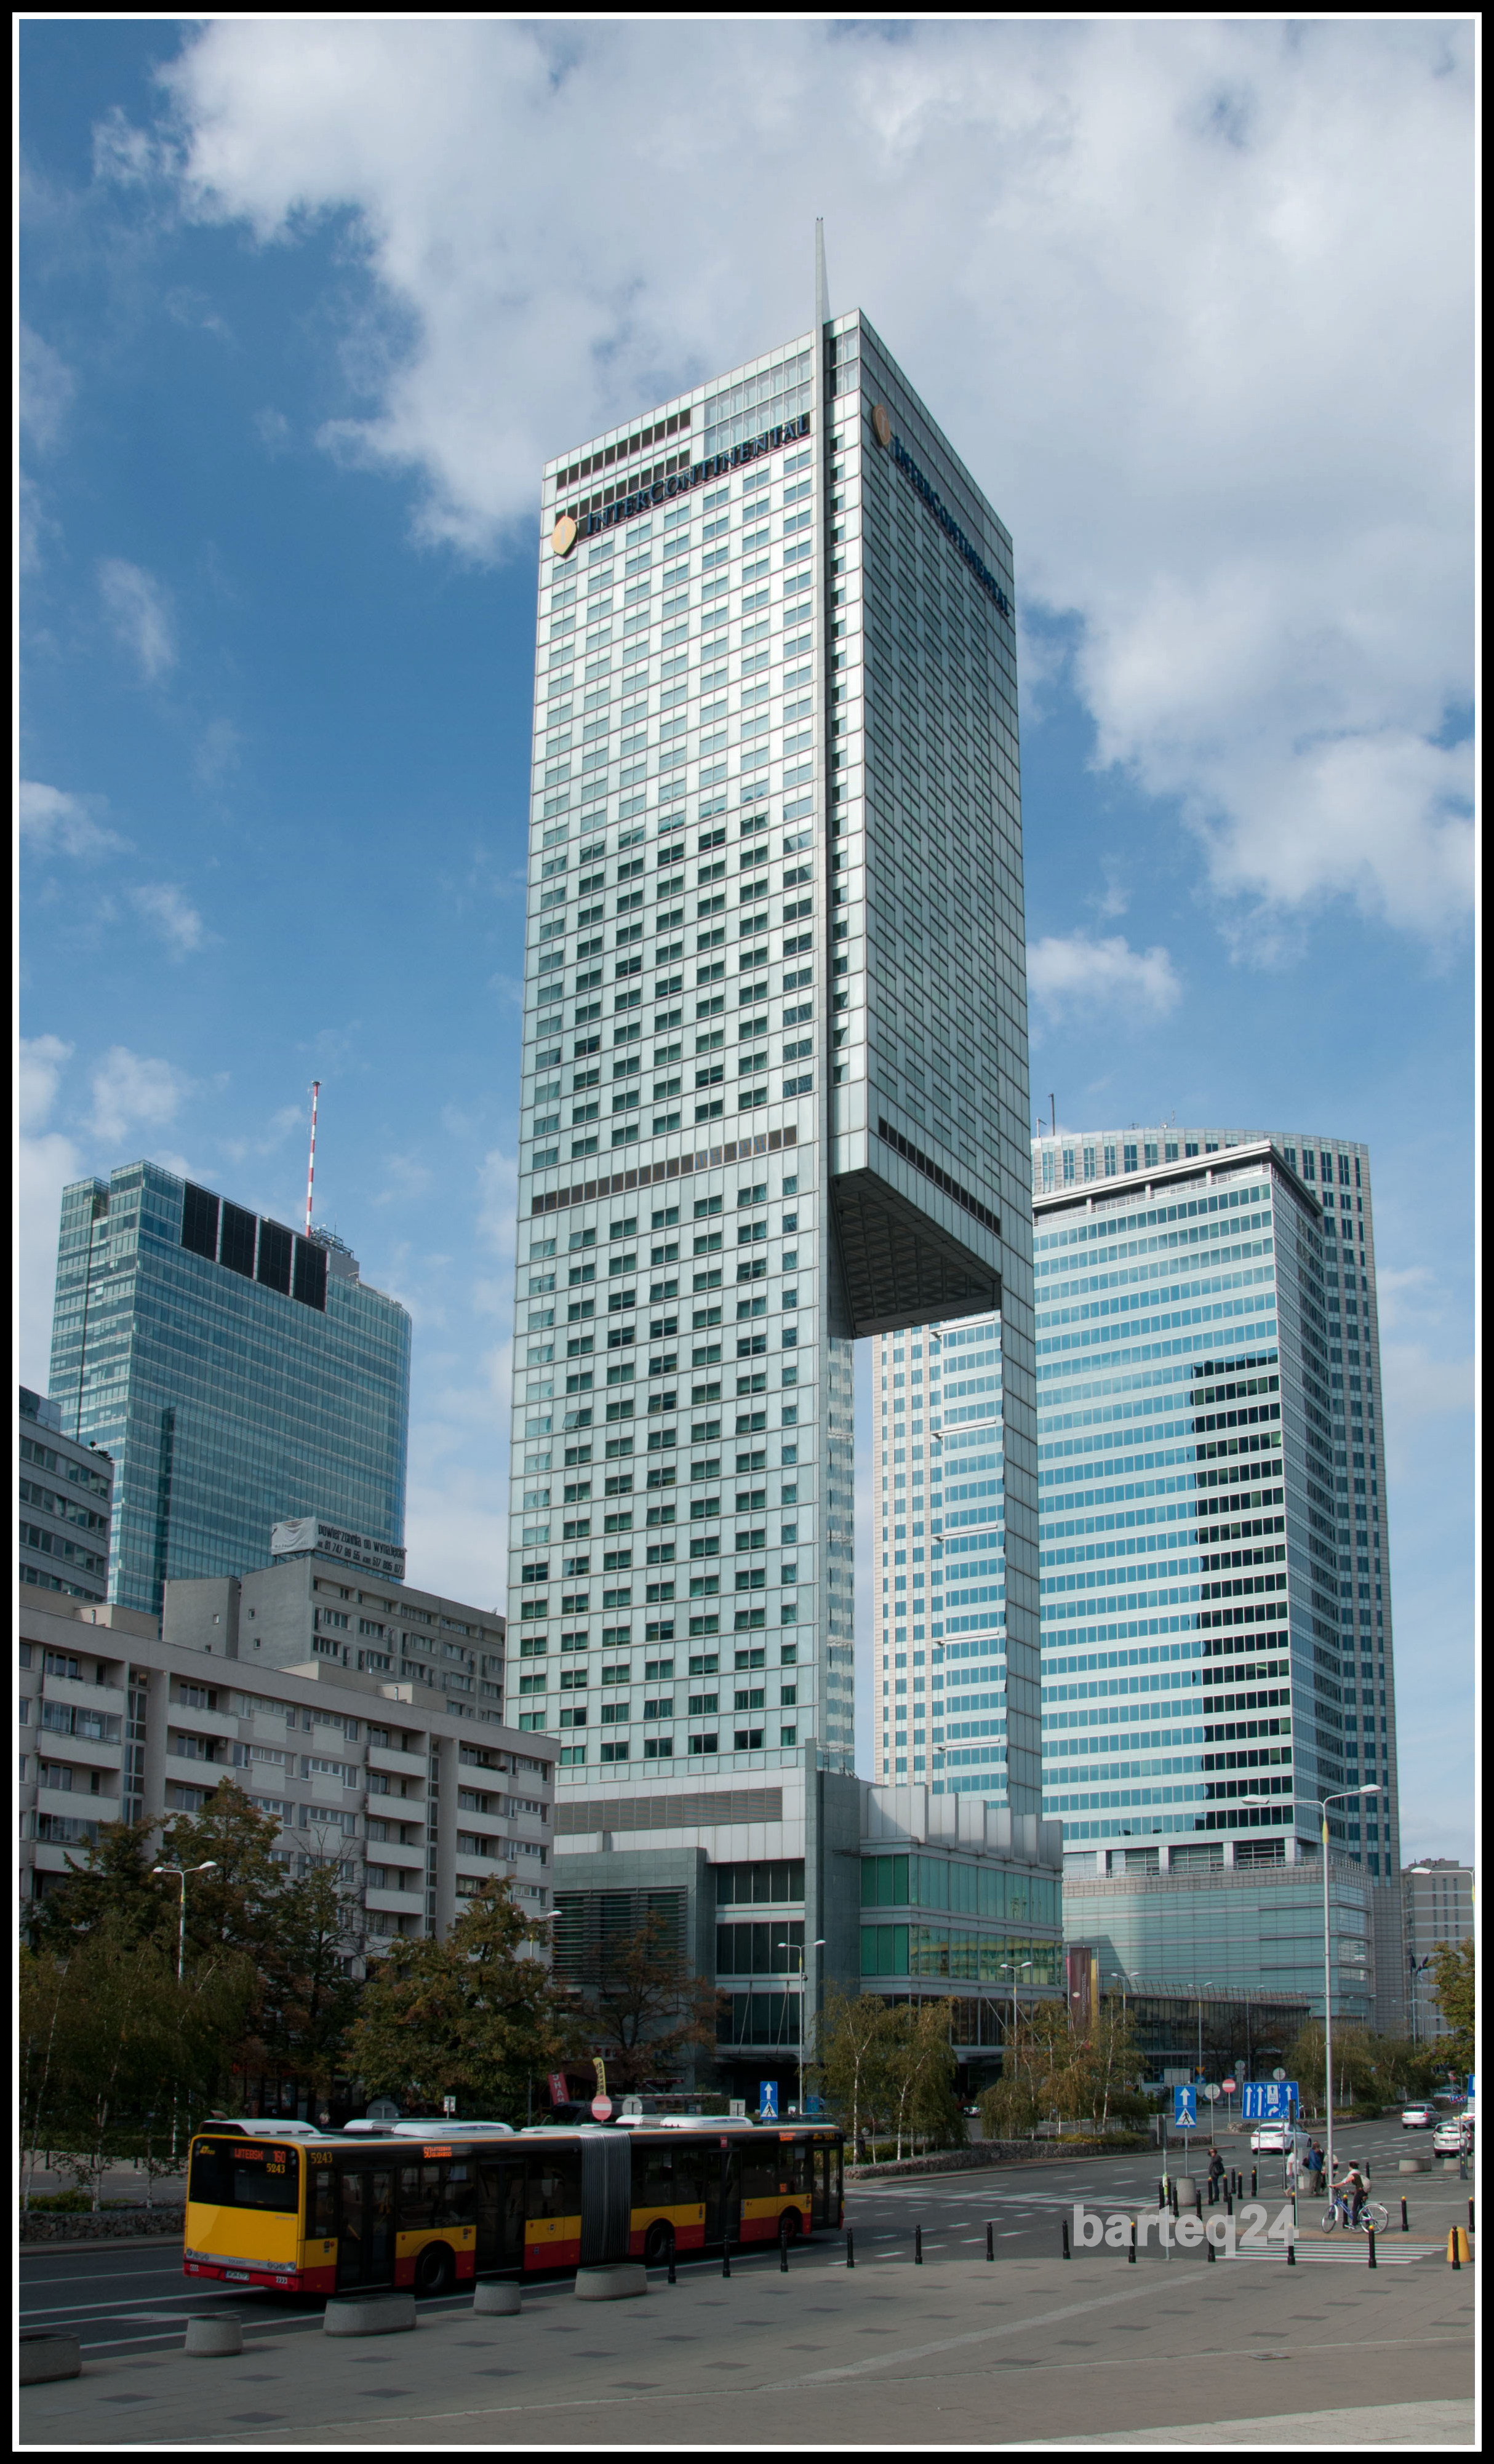
architecture, skyline, building, city, skyscraper, cityscape, downtown, europe, tower, landmark, facade, tower block, poland, europa, headquarters, polska, warsaw, warszawa, metropolis, mazovia, mazowsze, condominium, neighbourhood, urban area, residential area, human settlement, metropolitan area